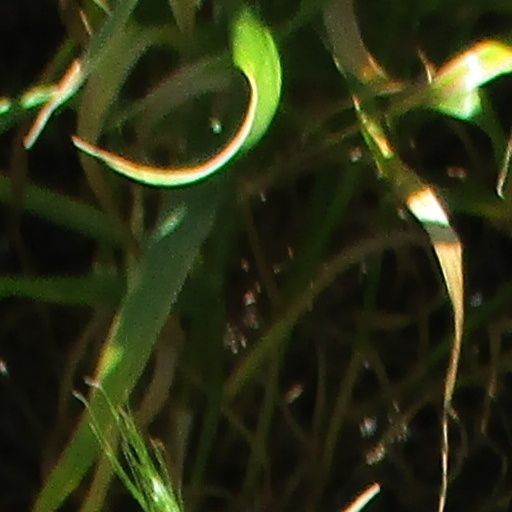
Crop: wheat